Public housing

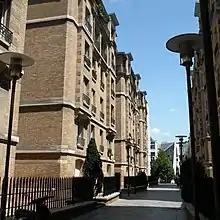

In Singapore, the public housing program, particularly the planning and development of new public housing and the allocation of rental units and resale of existing ownership units, is managed by the Housing and Development Board. Day-to-day management of public housing communities has been delegated to Town Councils headed by the local members of parliament.